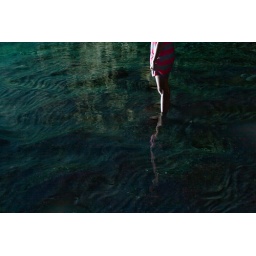
in animal flower cave